Jury

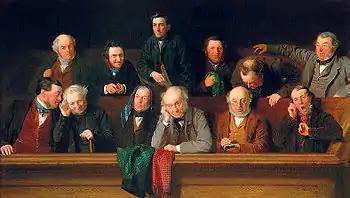
"The Jury", an 1861 painting by John Morgan of a British jury, all of whom then had to be men

The modern jury evolved out of the ancient custom of many ancient Germanic tribes whereby a group of men of certain social standing was used to investigate crimes and judge the accused. The same custom evolved into the vehmic court system in medieval Germany. In Anglo-Saxon England, juries investigated crimes. After the Norman Conquest, some parts of the country preserved juries as the means of investigating crimes. The use of ordinary members of the community to consider crimes was unusual in ancient cultures, but was nonetheless also found in ancient Greece.